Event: Nepal Earthquake
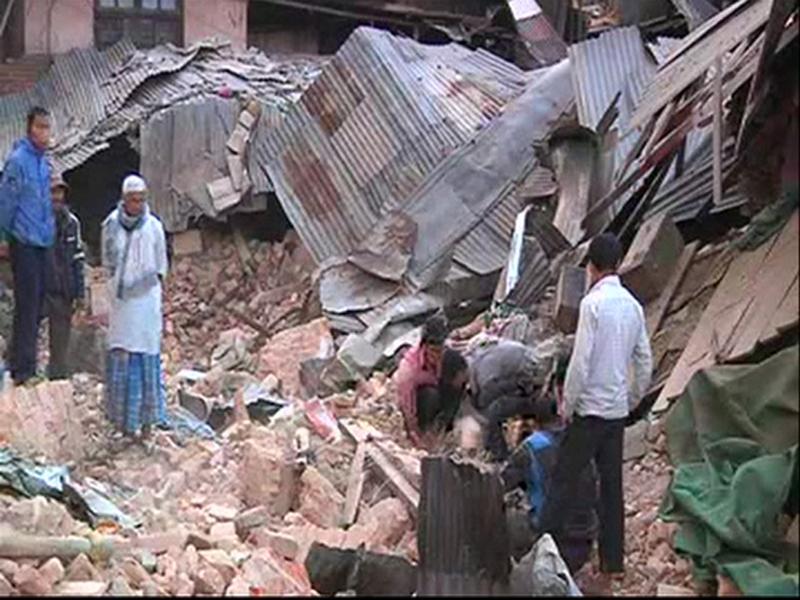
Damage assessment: damage